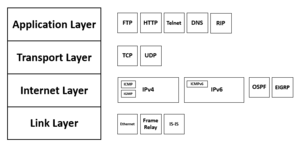
En informatique, un standard Internet est une spécification technique normalisée par l'IETF et applicable au réseau Internet.